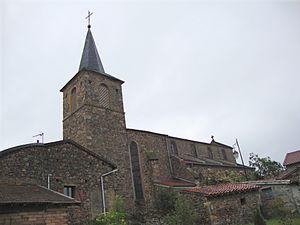
Pinay (Loire, Fr) église coté tour
Pinay est une commune française située dans le département de la Loire en région Auvergne-Rhône-Alpes.